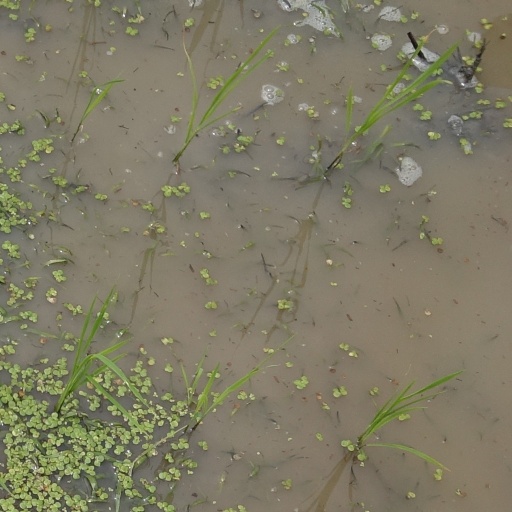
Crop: rice